New Year's Eve

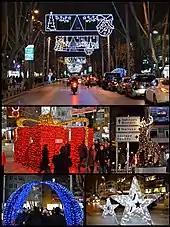
New Year's Eve decorations in Kadıköy, Istanbul.

"Ambang Tahun Baru", a celebration sponsored by the government was held at Merdeka Square, the field opposite the Sultan Abdul Samad Building in the Malaysian capital of Kuala Lumpur in the early days. The event was broadcast live on government as well as private TV stations at those times. The countdown is now broadcast live on Government television from Putrajaya and the Broadcasting Centre in which the concert is held and fireworks are displayed at the Petronas Towers.